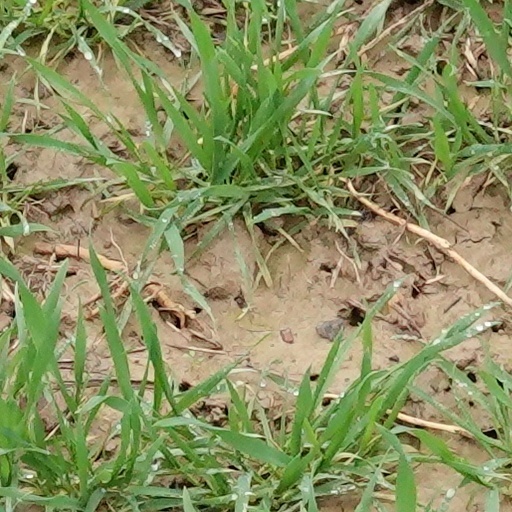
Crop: wheat